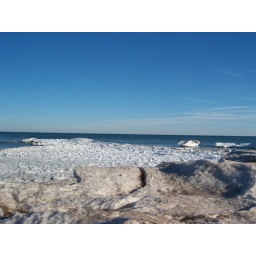
All of the white stuff out in the water is moving I floating.